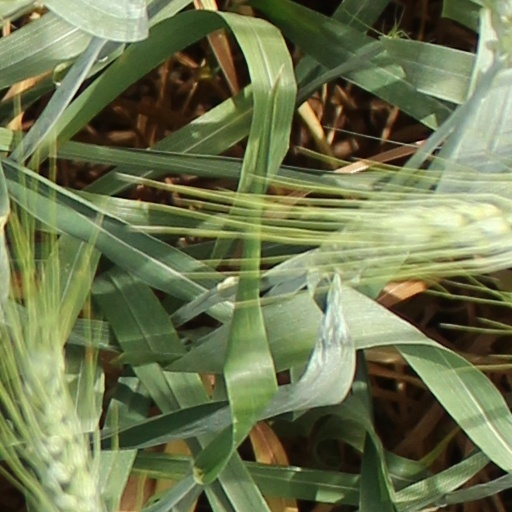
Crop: wheat